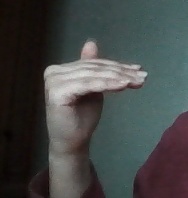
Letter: khaa